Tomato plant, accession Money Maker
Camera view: bottom (45 deg); turntable rotation: 240 degrees
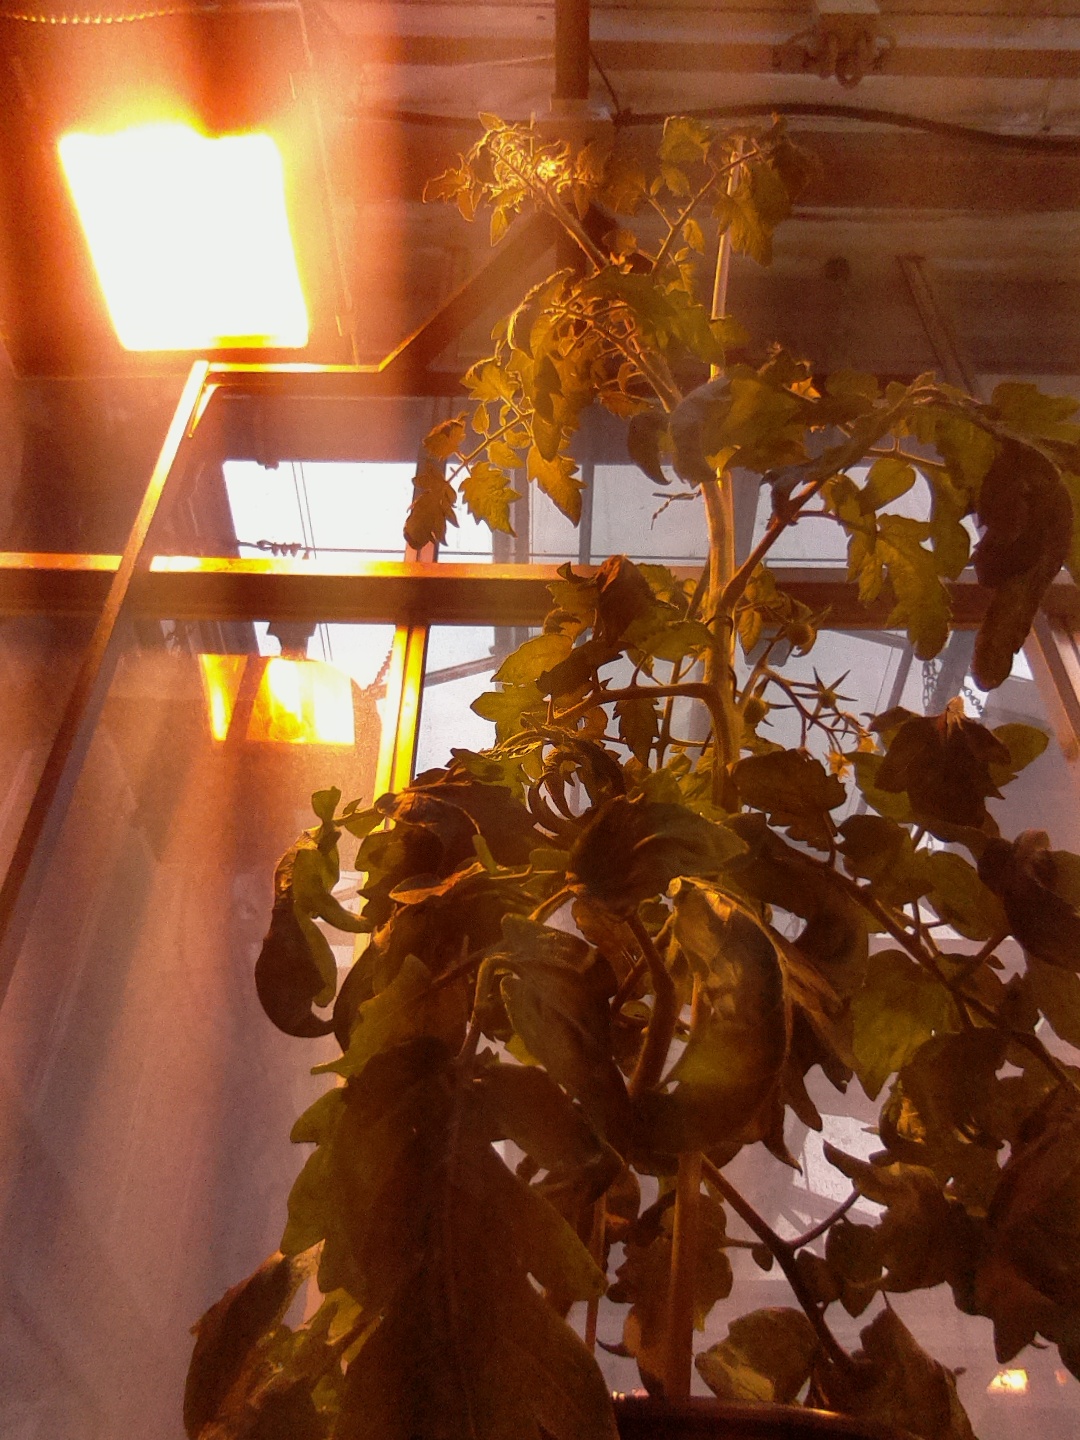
BBCH growth stage 71: 10%-20% of final fruit size